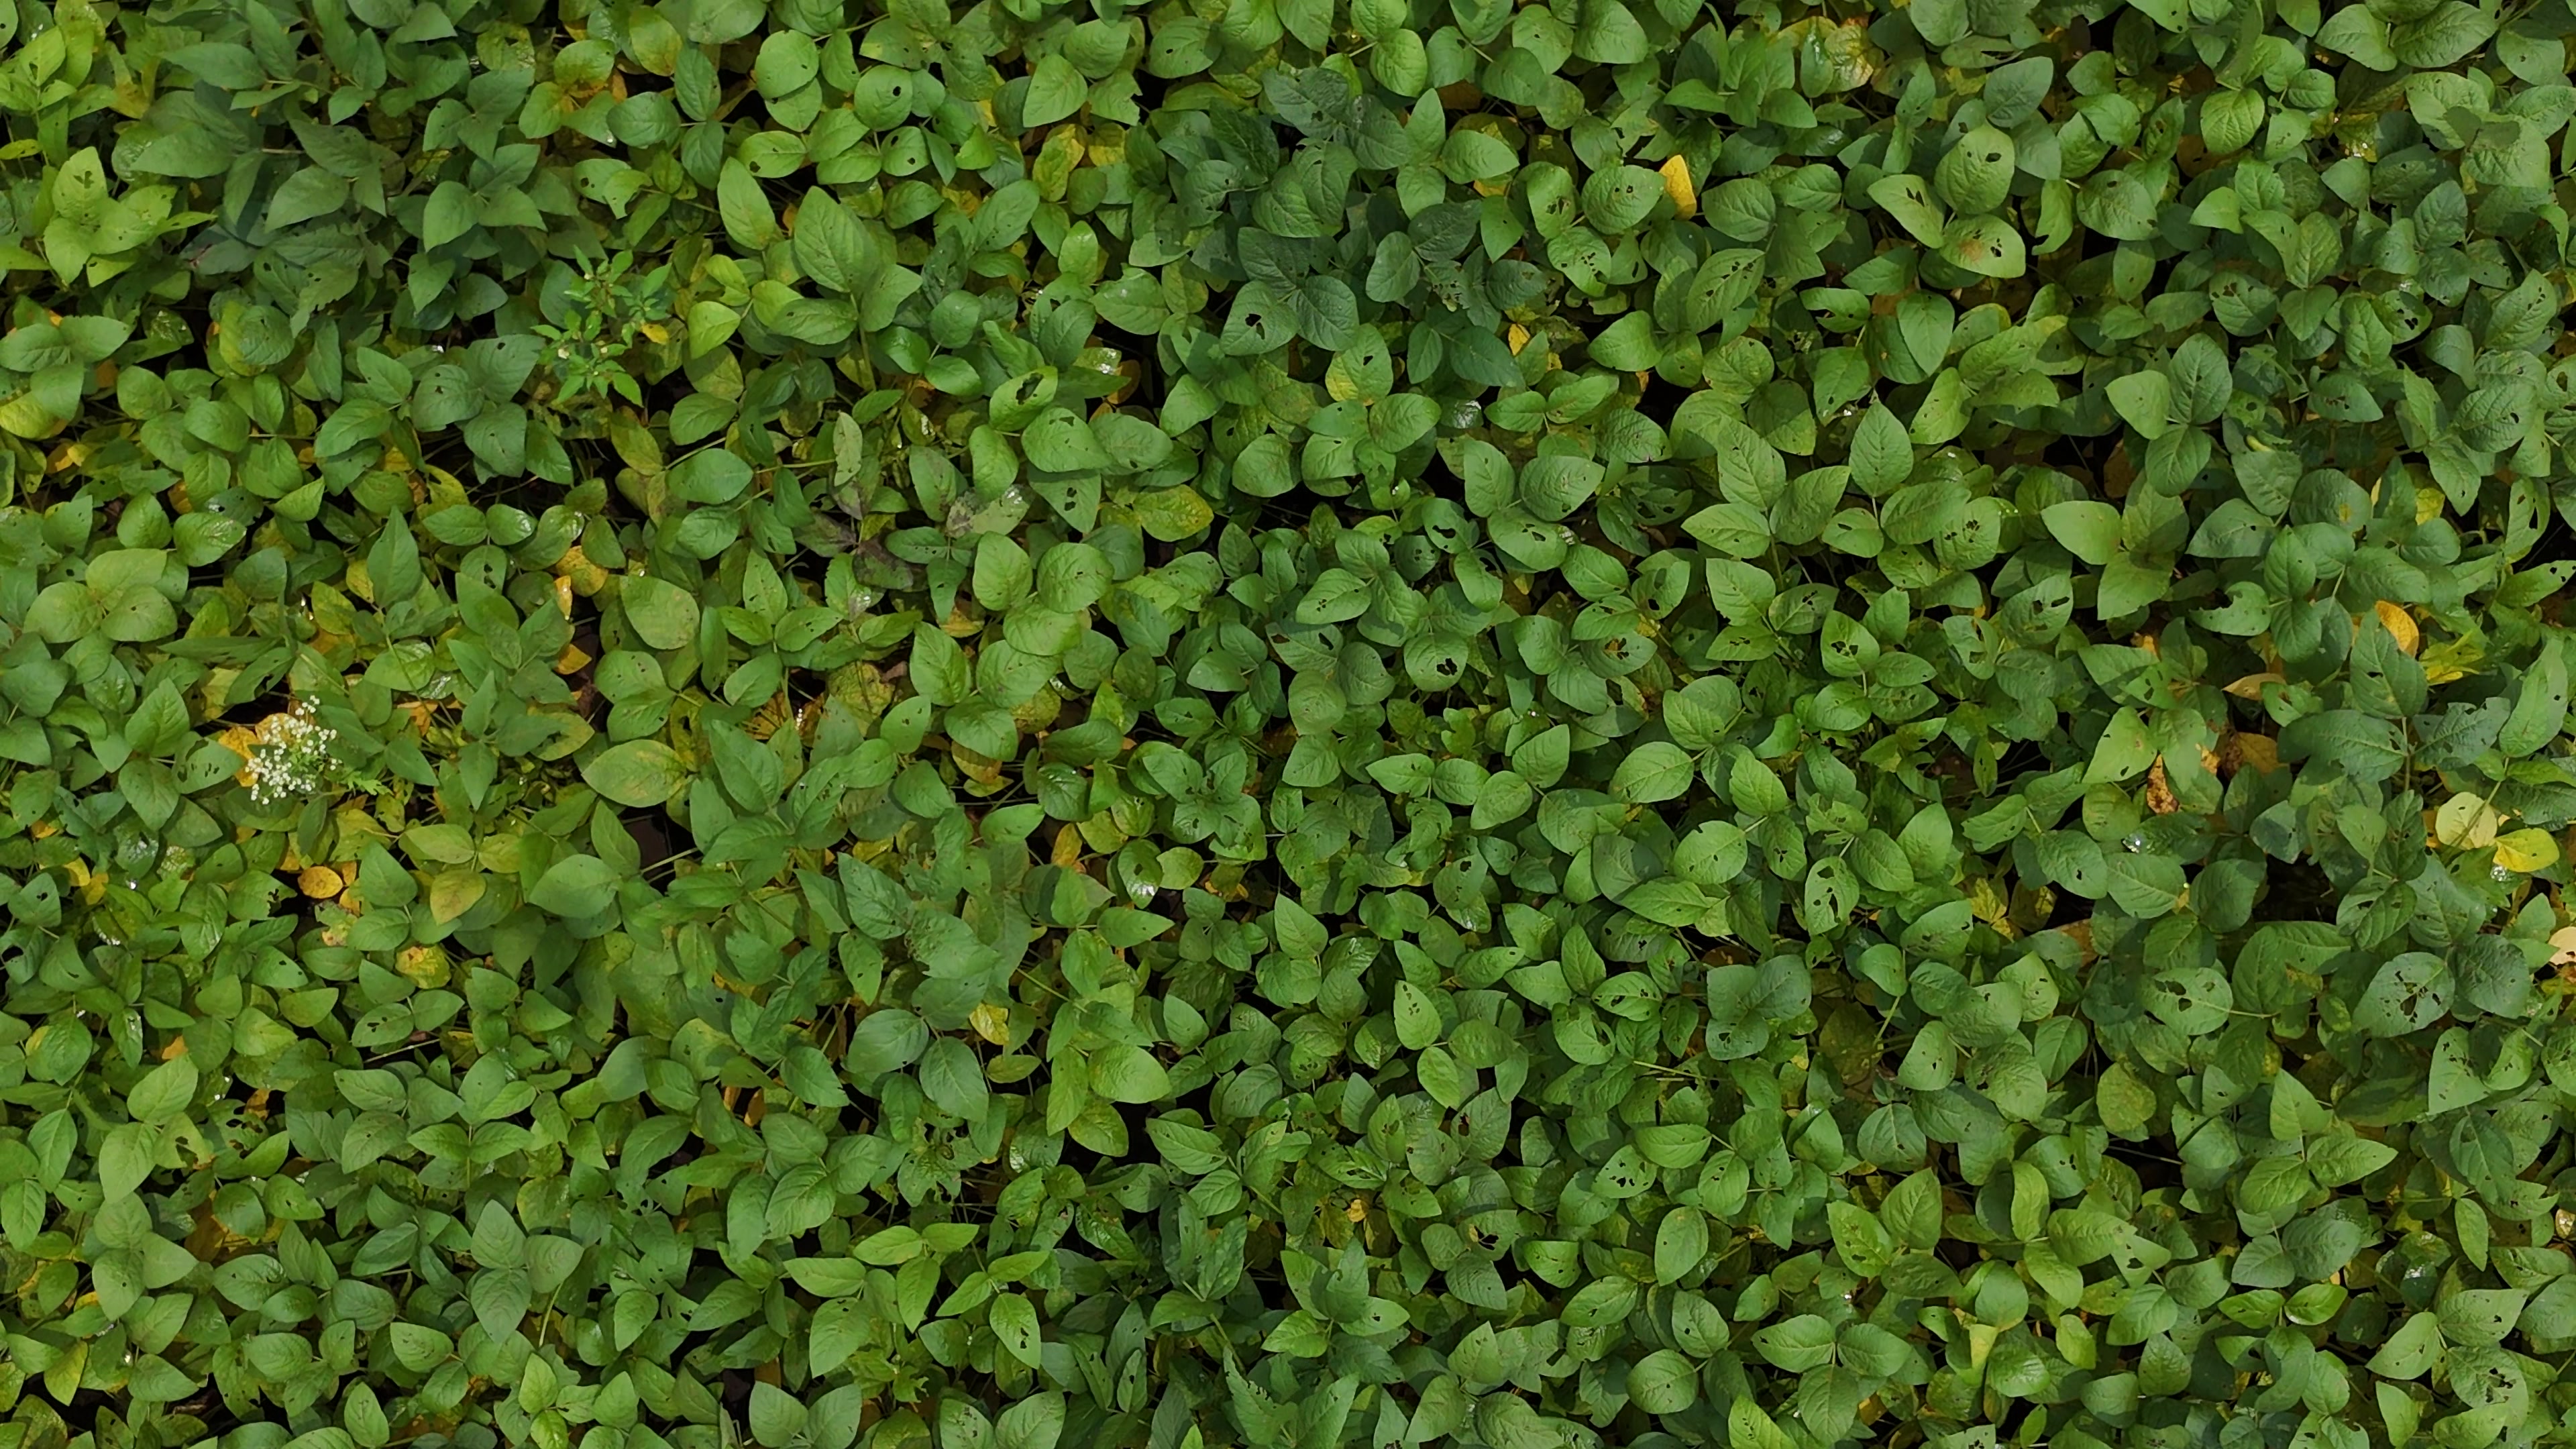
Label: Mosaic